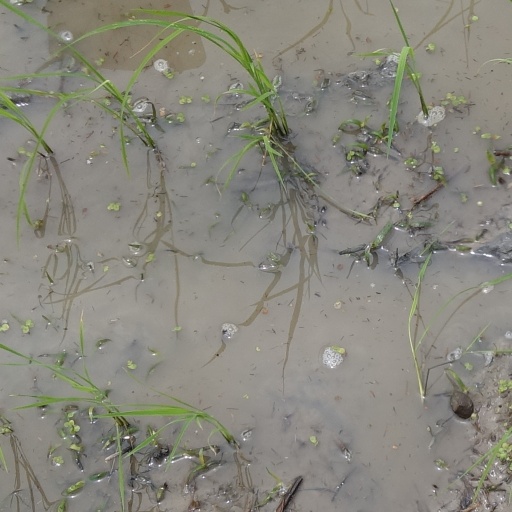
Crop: rice